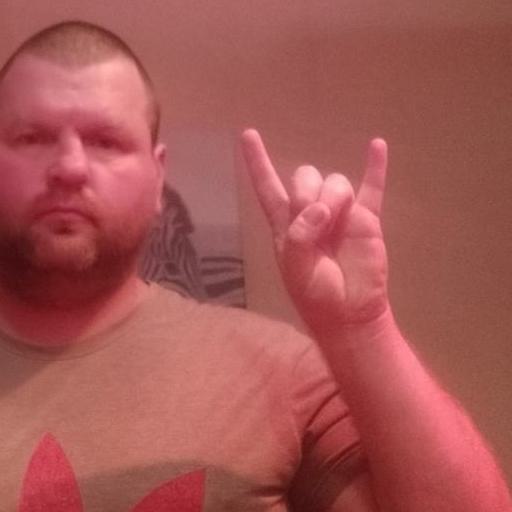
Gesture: rock